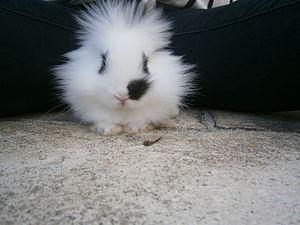
bébé lapin tête de lion
Cette liste des races de lapins propose une liste des races de lapins domestiques. Elle mentionne principalement les races officiellement reconnues par la Fédération française de cuniculiculture, ainsi que quelques autres, admises par des fédérations d'autres pays que la France.